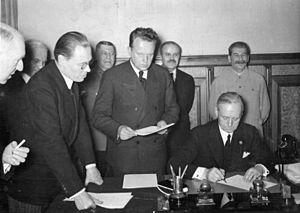
Le communisme est initialement un ensemble de doctrines politiques, issues du socialisme et, pour la plupart, du marxisme, s'opposant au capitalisme et visant à l'instauration d'une société sans classes sociales, sans salariat et une mise en place d'une totale socialisation économique et démocratique des moyens de production.